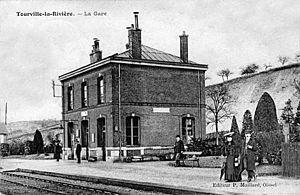
Le bâtiment voyageurs de la deuxième gare de Tourville, sur la ligne de Serquigny à Rouen, vers 1900.
Tourville-la-Rivière est une commune française située dans le département de la Seine-Maritime, en Normandie.
La gare de Tourville est une gare ferroviaire française de la ligne de Serquigny à Oissel située sur le territoire de la commune de Tourville-la-Rivière dans le département de la Seine-Maritime en région Normandie.